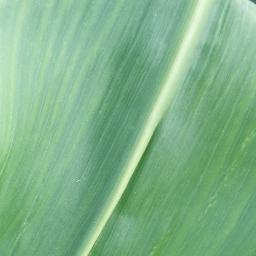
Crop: corn
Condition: (maize)_healthy